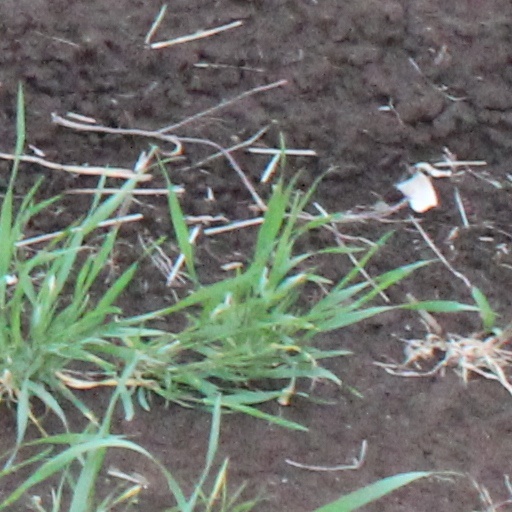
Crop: wheat